Pingjin campaign

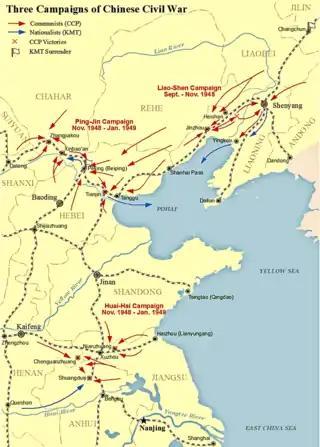
Map showing the Pingjin campaign as one of the three campaigns during the Chinese civil war

Nie Rongzhen deployed the Second Army (commanded by Yang Dezhi) and the Third Army (commanded by Yang Chengwu) to attack Zhangjiakou.